Titus Andronicus

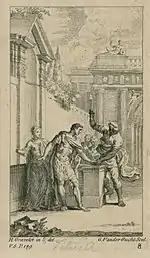
Gravelot illustration of Aaron cutting off Titus's hand in Act 3, Scene 1; engraved by Gerard Van der Gucht (1740)

Shortly after the death of the Roman emperor, his two sons, Saturninus and Bassianus, quarrel over who will succeed him. Their conflict seems set to boil over into violence until a tribune, Marcus Andronicus, announces that the people's choice for the new emperor is his brother, Titus, who will shortly return to Rome from a victorious ten-year campaign against the Goths. Titus arrives to much fanfare, bearing with him as prisoners Tamora, Queen of the Goths; her three sons Alarbus, Chiron, and Demetrius; and her secret lover, Aaron the Moor. Despite Tamora's desperate pleas, Titus sacrifices her eldest son, Alarbus, to avenge the deaths of twenty-one of his own sons during the war. Distraught, Tamora and her two surviving sons vow to obtain revenge on Titus and his family.